John Chryssavgis

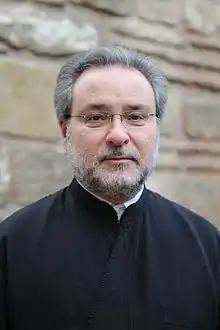
John Chryssavgis in 2014

John Chryssavgis (born 1 April 1958) is an Orthodox Christian theologian who serves as advisor to the Ecumenical Patriarch on environmental issues. He is a clergyman of the Greek Orthodox Archdiocese of America. In January 2012, he received the title of Archdeacon of the Ecumenical Throne by His All-Holiness Ecumenical Patriarch Bartholomew. In 2016, he was awarded an honorary doctorate by St. Vladimir's Theological Seminary. In 2020, he was elected Honorary Professor of Theology in the Sydney College of Divinity.